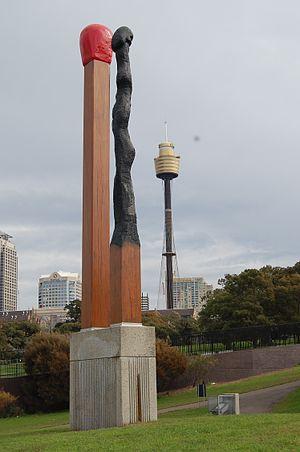
Brett Whiteley est un artiste australien, né le 7 avril 1939 et mort le 15 juin 1992. L'un des principaux peintres australiens du XXᵉ siècle, il est représenté dans la plupart des galeries de son pays.
Les arts visuels en Australie ont une longue histoire qui commence il y a sans doute plus de 30 000 ans, avec les peintures sur paroi et les peintures sur bois aborigènes. Les arts visuels australiens incluent l'art indigène australien, l'art colonial, les paysages, les œuvres d'atelier, l'art moderne et contemporain. L'Australie a produit beaucoup d'artistes importants, tant dans la tradition occidentale que dans la tradition indigène. Le caractère sacré de la terre est d’ailleurs un thème commun à ces deux traditions artistiques.